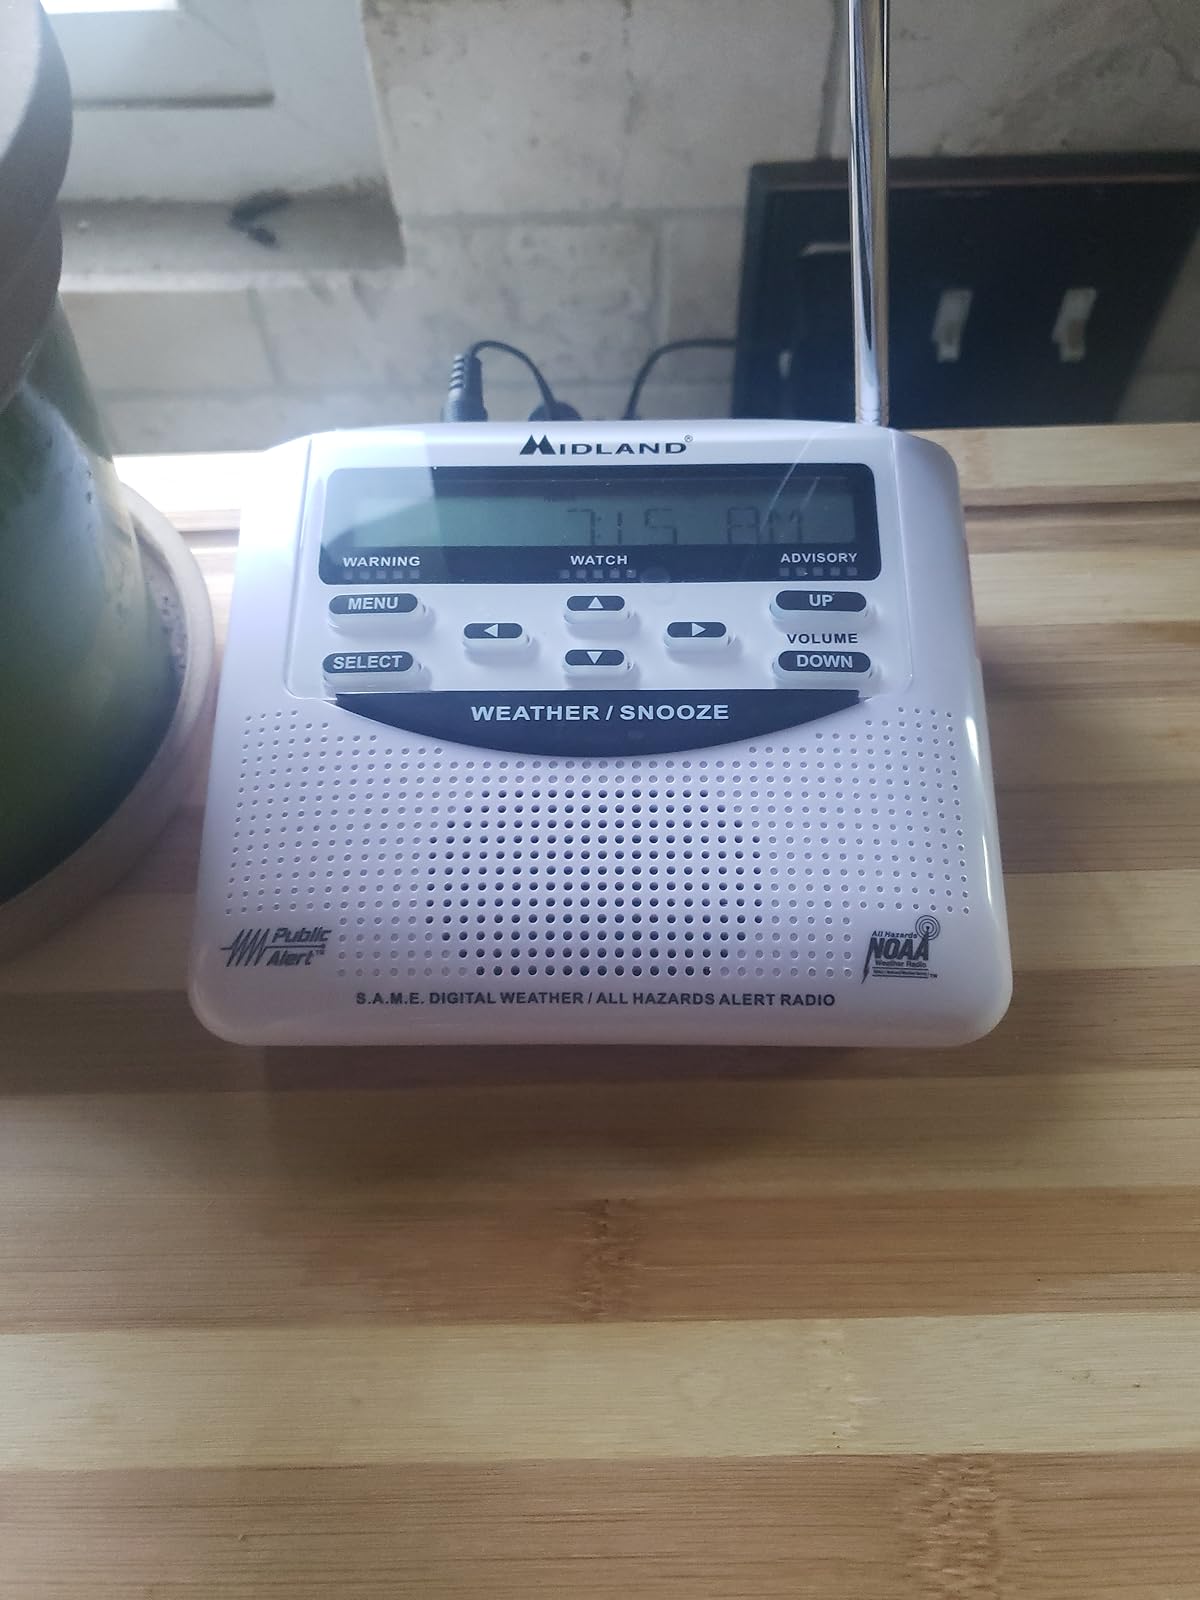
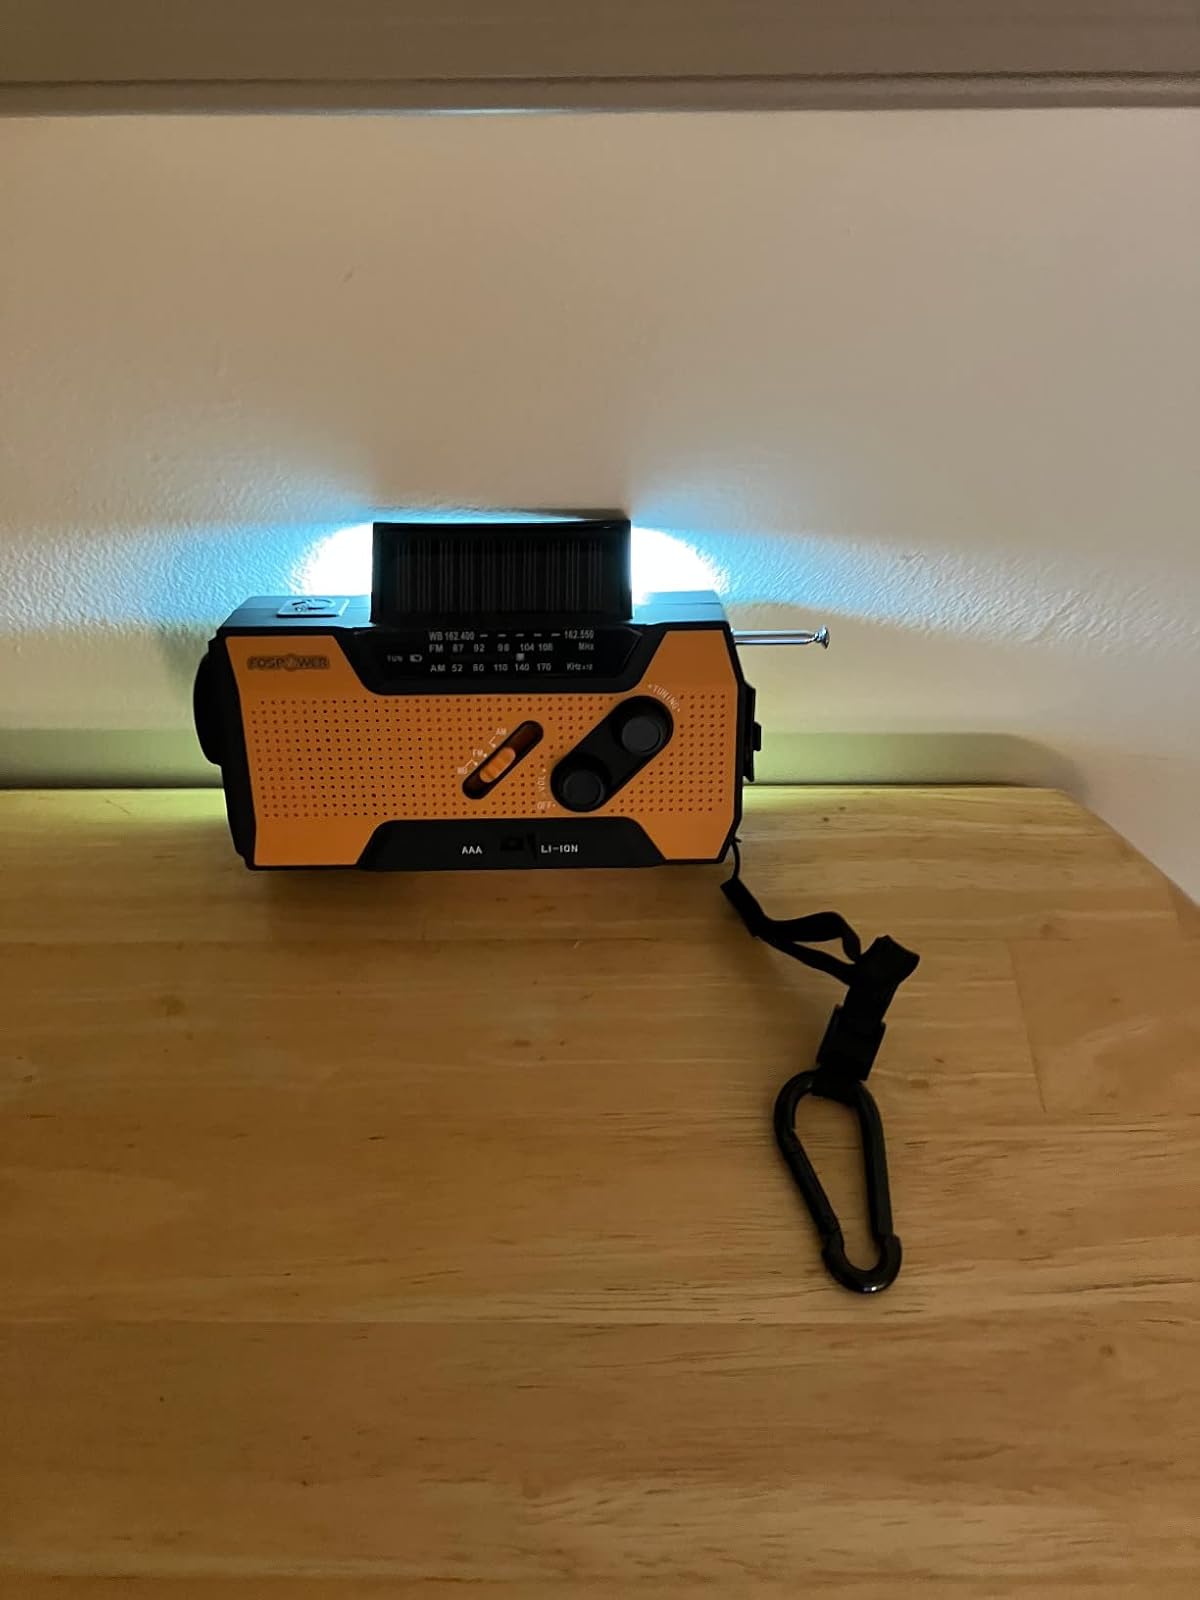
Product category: radio
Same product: no